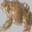
Label: frog